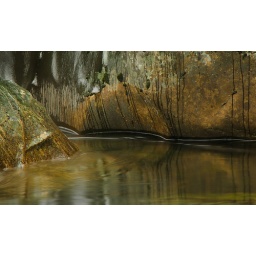
Close up of a rock in the river and a bit of rain